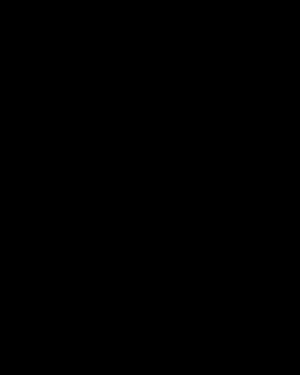
Les applications de l'amplificateur opérationnel sont divisées en deux grandes catégories suivant la nature de la contre-réaction :